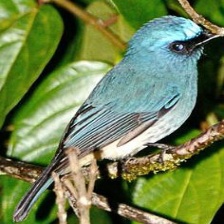
Species: INDIGO FLYCATCHER
Scientific name: EUMYIAS INDIGO